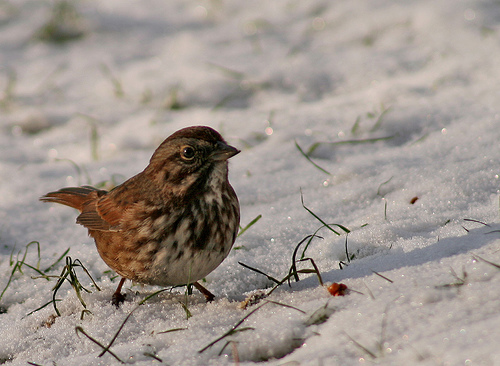
the bird is brown with a yellow eyering and small tarsals.
a very small bird with a white belly and black speckles on its breast, and a tiny bill.
bird has brown body feathers, brown breast feathers, and brown beak
this bird is brown and white in color with a stubby beak, and brown eye rings.
this small brown bird has large brown eyes and a small brown beak.
a wee brown and white bird standing in the snow.
this bird is small in size with brown wings and a brown and white breast ad it has short brown wings.
the small bird has a brown puffy belly that is spotted.
this bird is mixed brown in color, and has a brown beak.
the bird is a dark brown color, with a light brown chest and darker brown markings on the chest.
Species: Song Sparrow